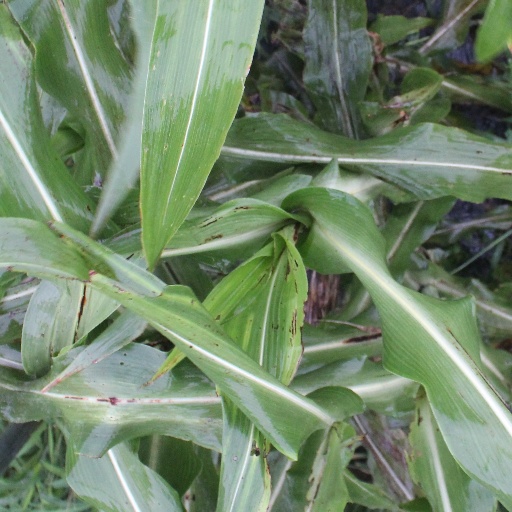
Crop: sorghum